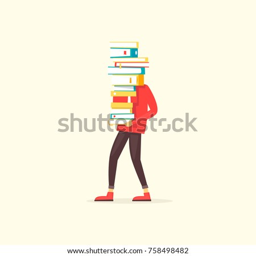
person carries a pile of books .